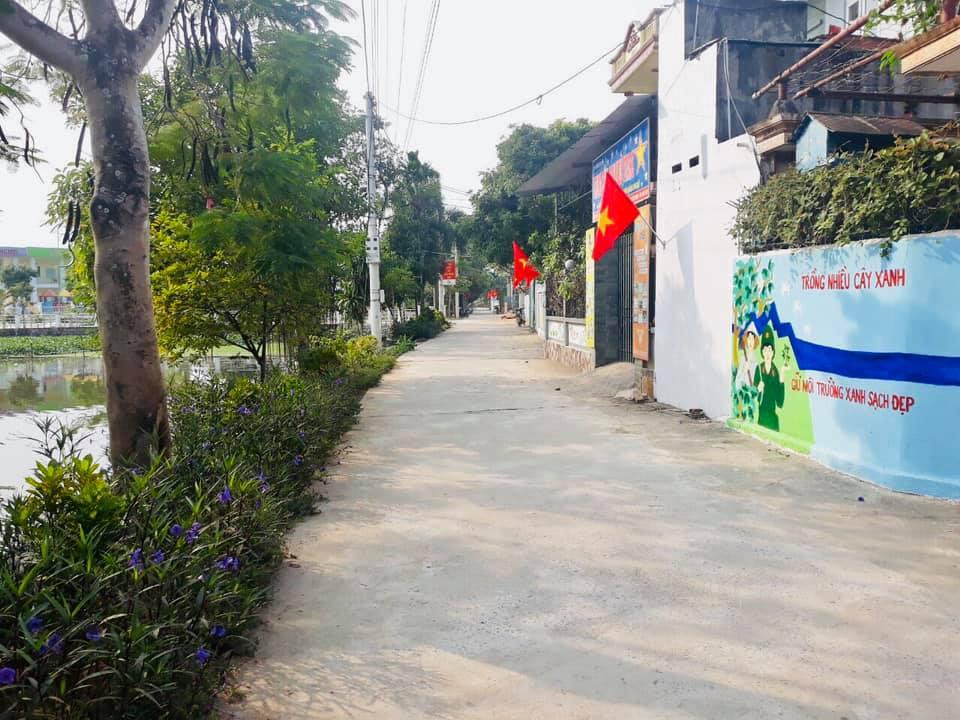
không có người nào đang di chuyển trên đường